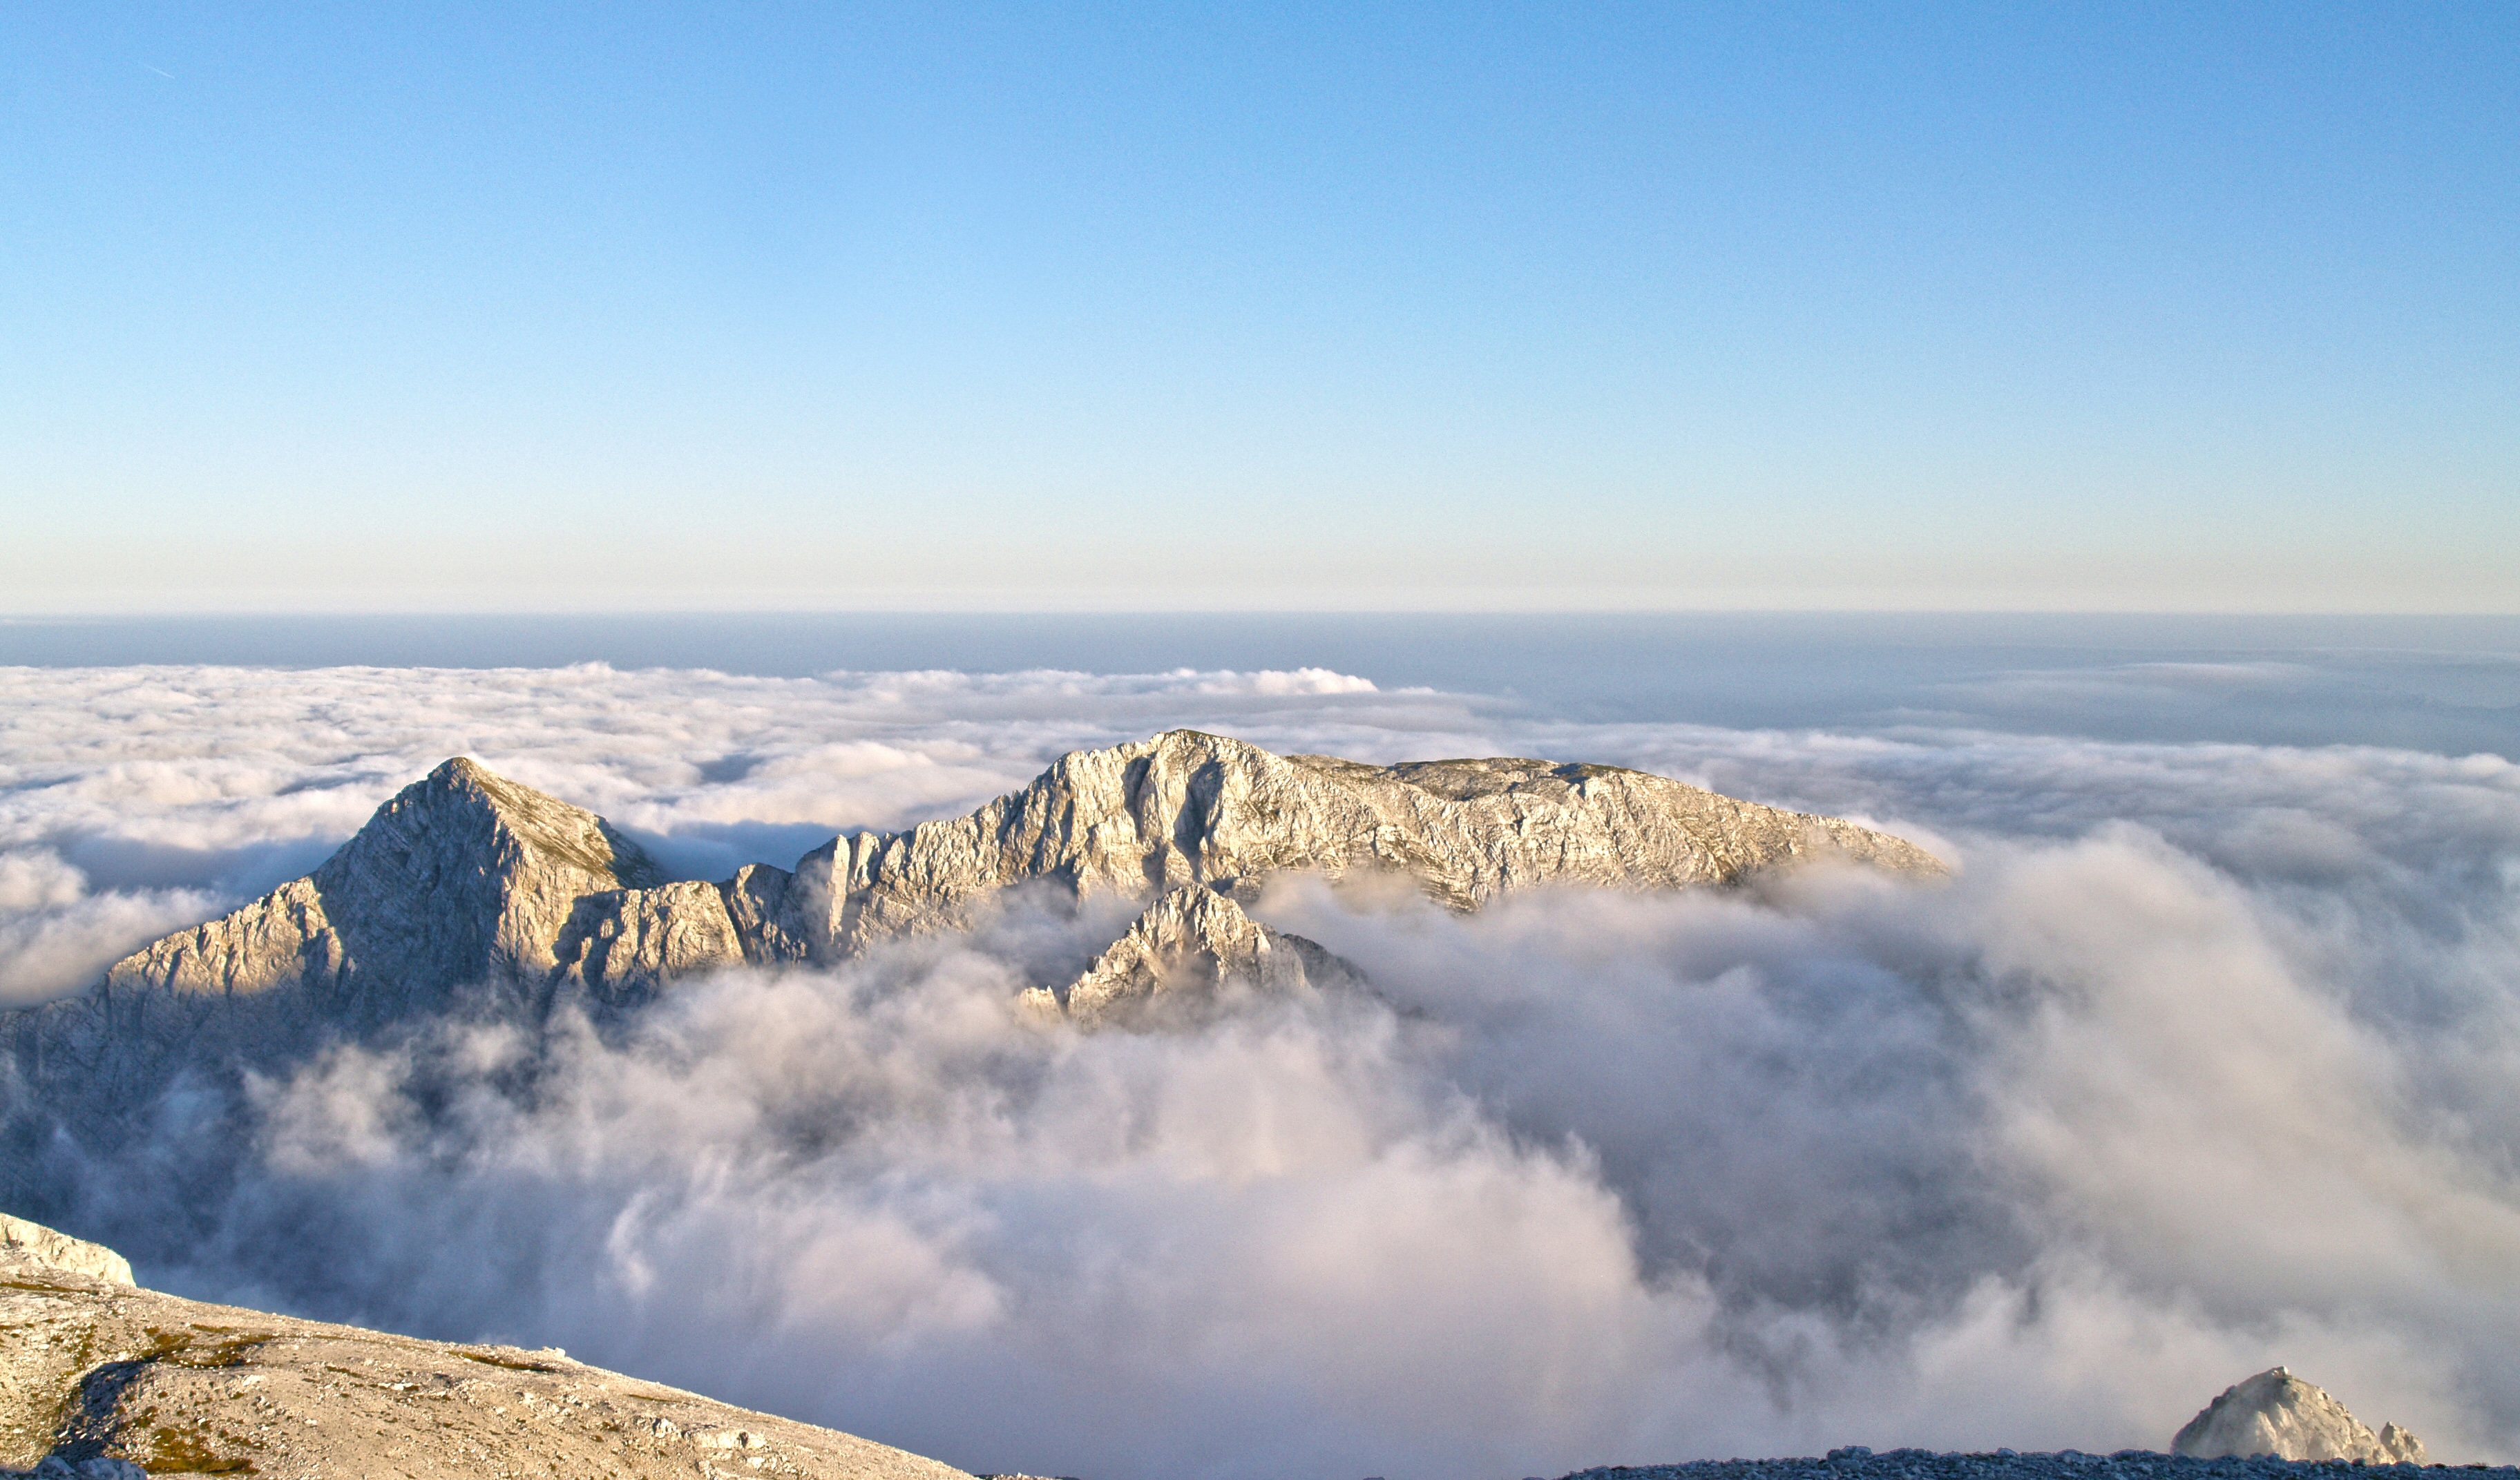
landscape, nature, outdoor, rock, wilderness, mountain, snow, winter, cloud, sky, morning, hill, peak, mountain range, panorama, high, weather, altitude, mountain top, ridge, summit, clouds, alps, plateau, fell, top, clouds sky, sky clouds, rocky mountains, landform, geographical feature, atmospheric phenomenon, mountainous landforms